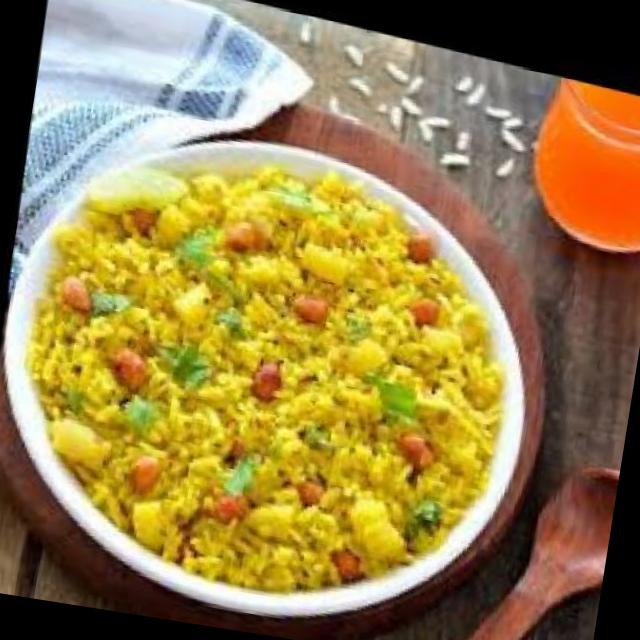
Dish: poha